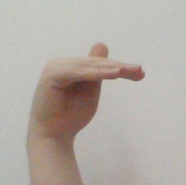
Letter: khaa